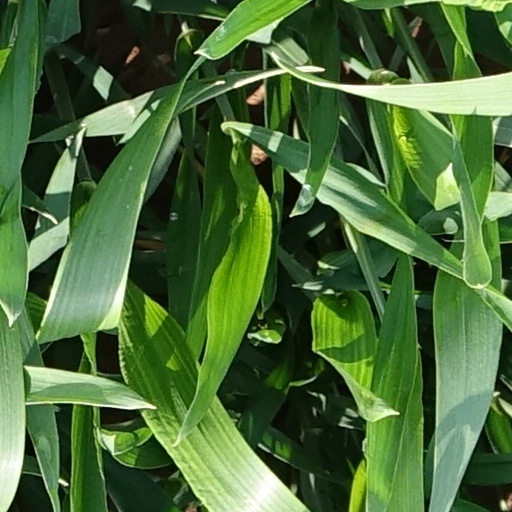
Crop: wheat